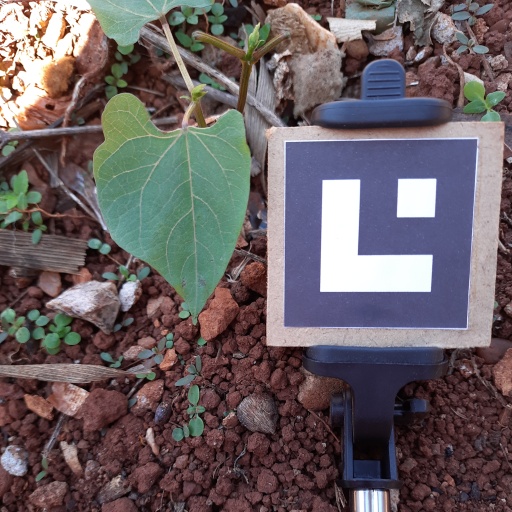
Observations: wavy surface, no eating holes, under shade